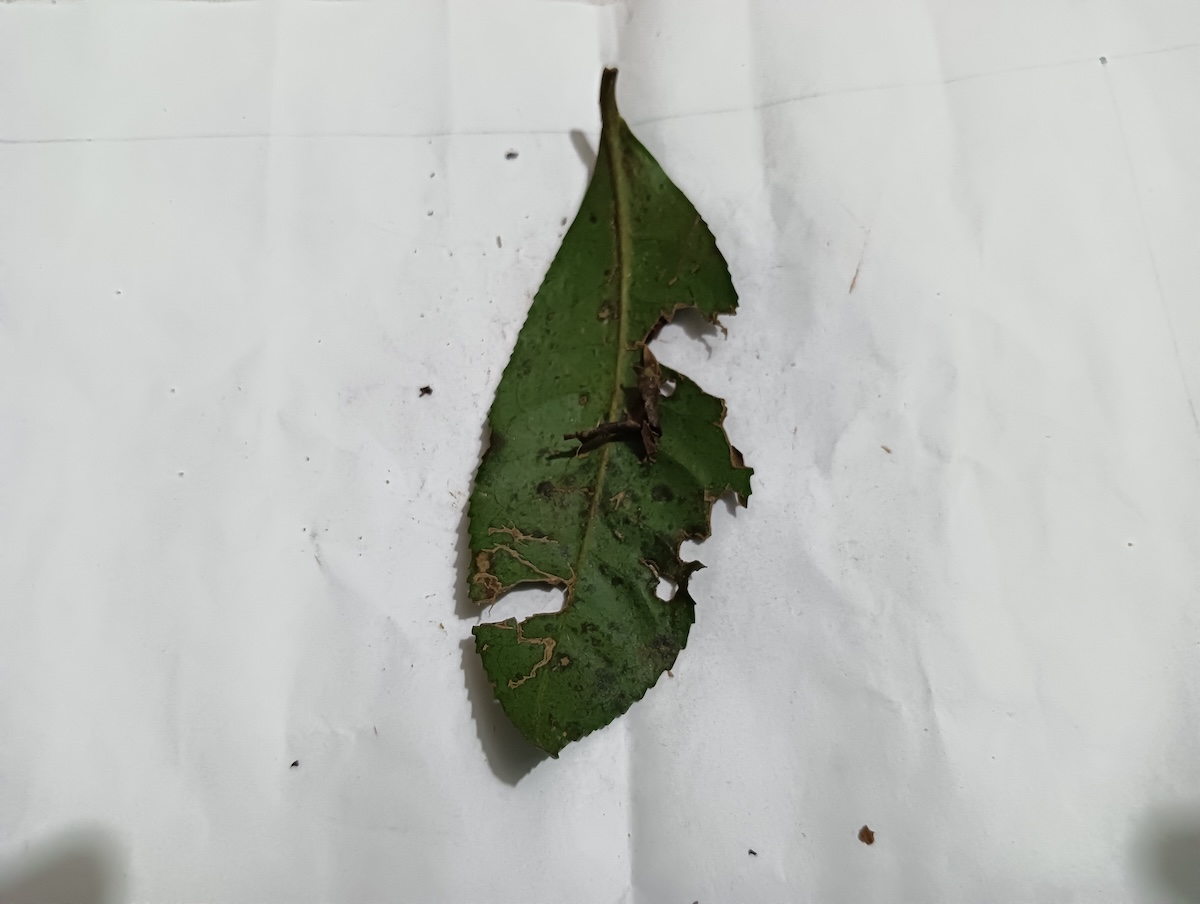
Label: Brown Blight